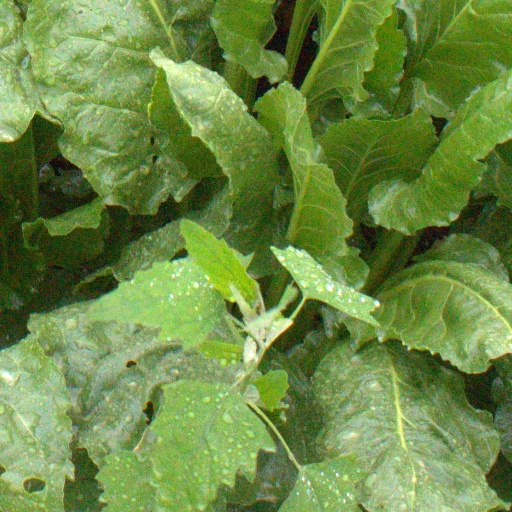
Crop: sugar beet